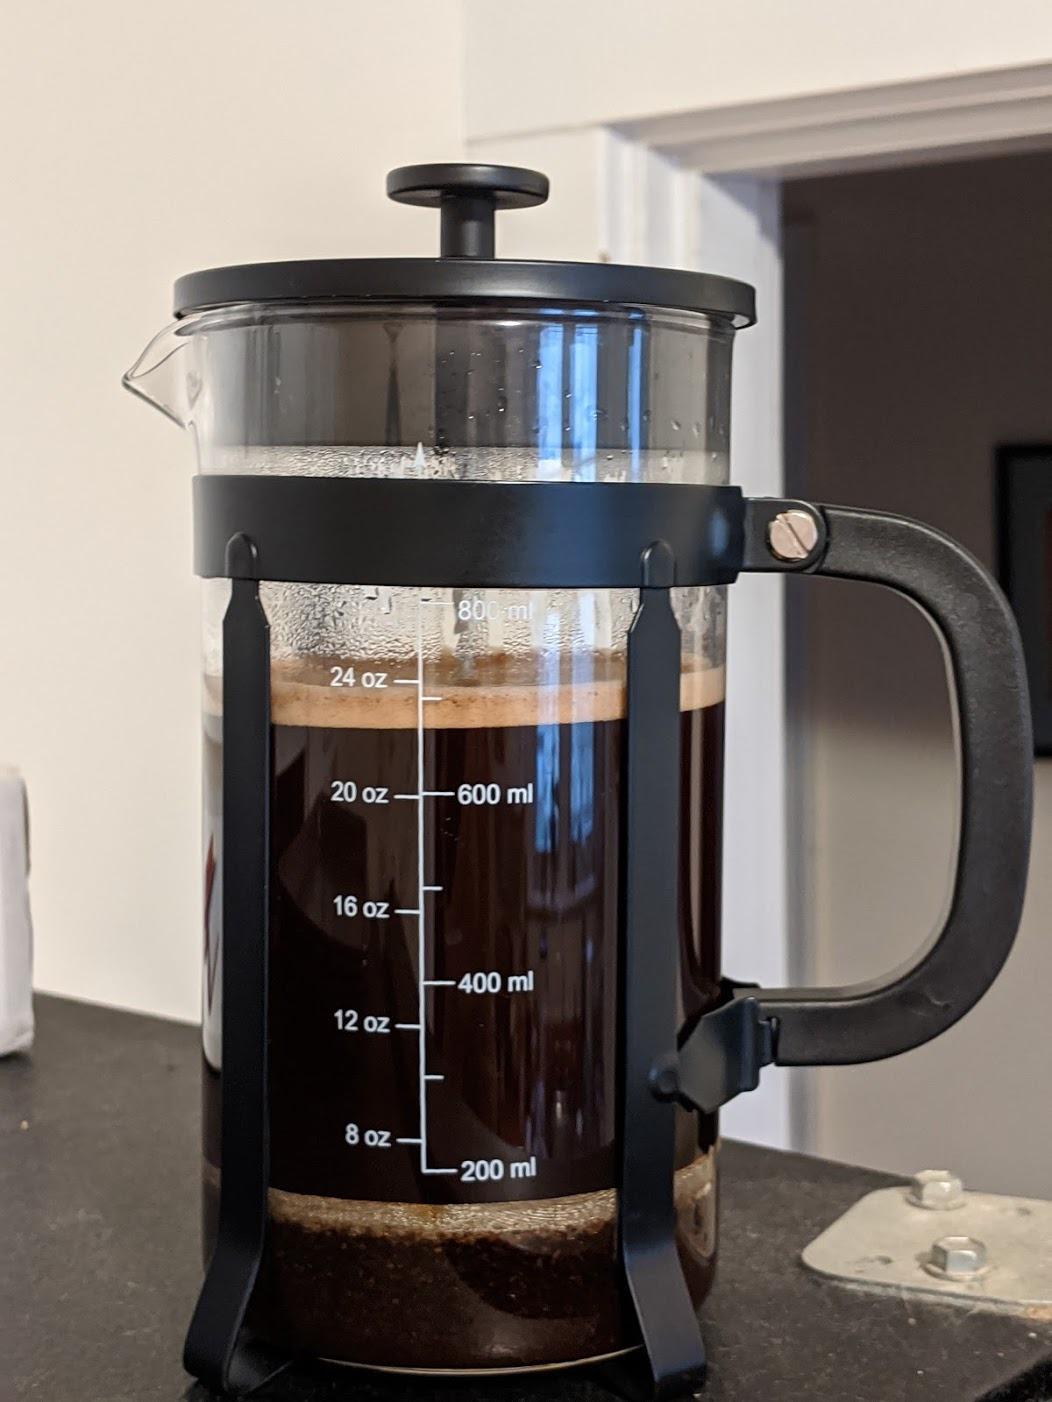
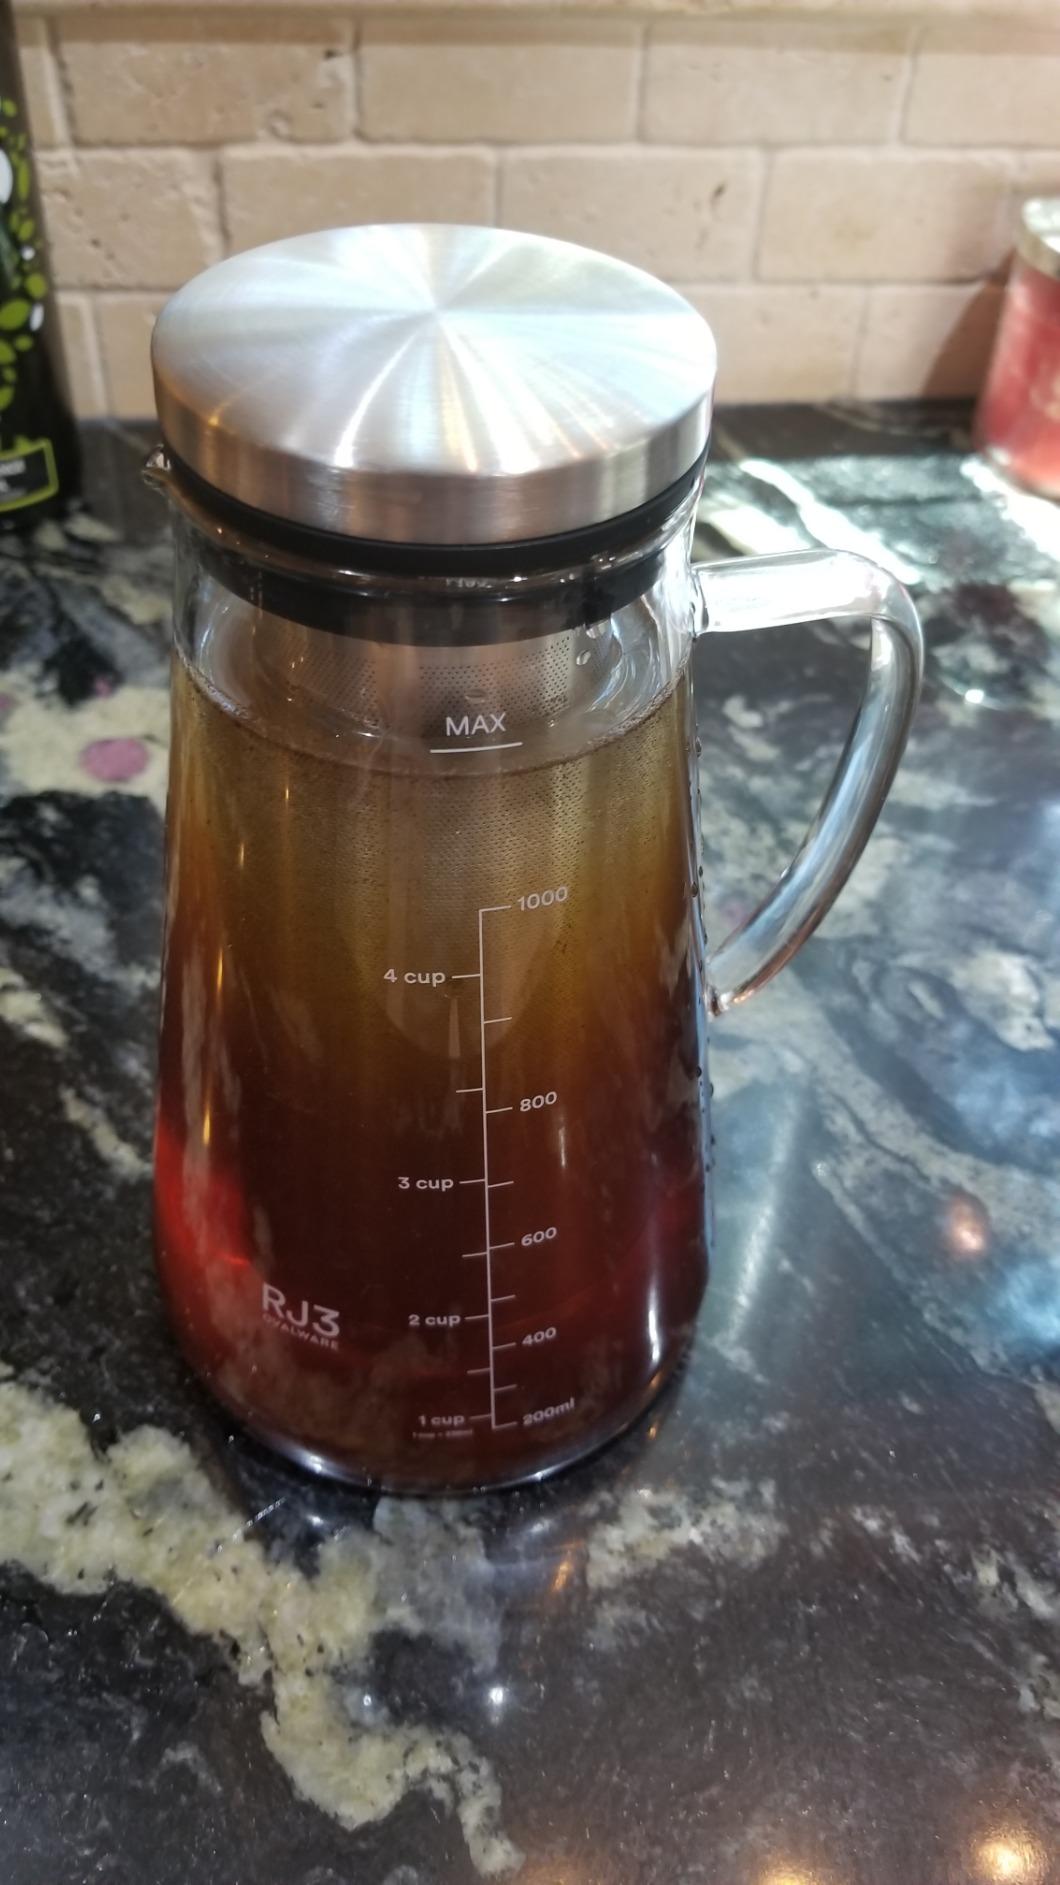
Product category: items_tea
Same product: no